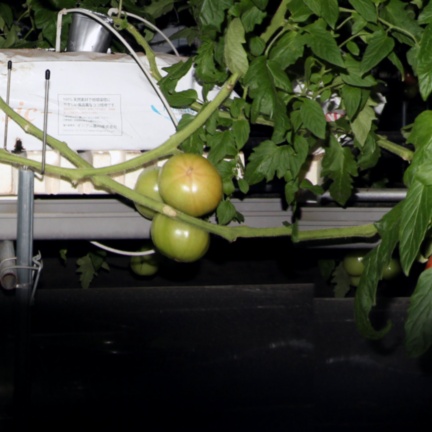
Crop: tomato